LGBTQ rights in Ukraine

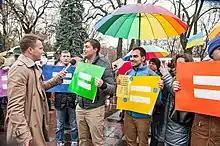
Protest in support of employment equality under the Ukrainian Parliament, 2015

Sexual orientations and gender identity remain taboo subjects in Ukraine. Most Ukrainians affiliated with the Orthodox or Catholic Church tend to view homosexuality and non-traditional gender roles as signs of immorality. Prior to the 25 May 2013 Kyiv pride parade, the head of the Ukrainian Orthodox Church - Kyiv Patriarchate, Patriarch Filaret, stated that people supporting LGBTQ rights would be cursed, and Archbishop Sviatoslav Shevchuk of the Ukrainian Greek Catholic Church denounced homosexuality as a sin tantamount to manslaughter.